Describe the emotion expressed in this image:  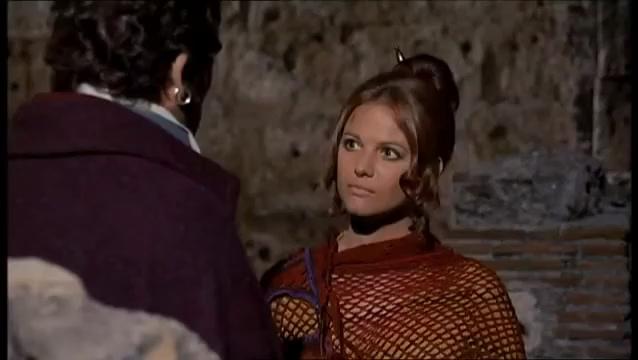
This person displays Suffering, valence and arousal with low intensity.